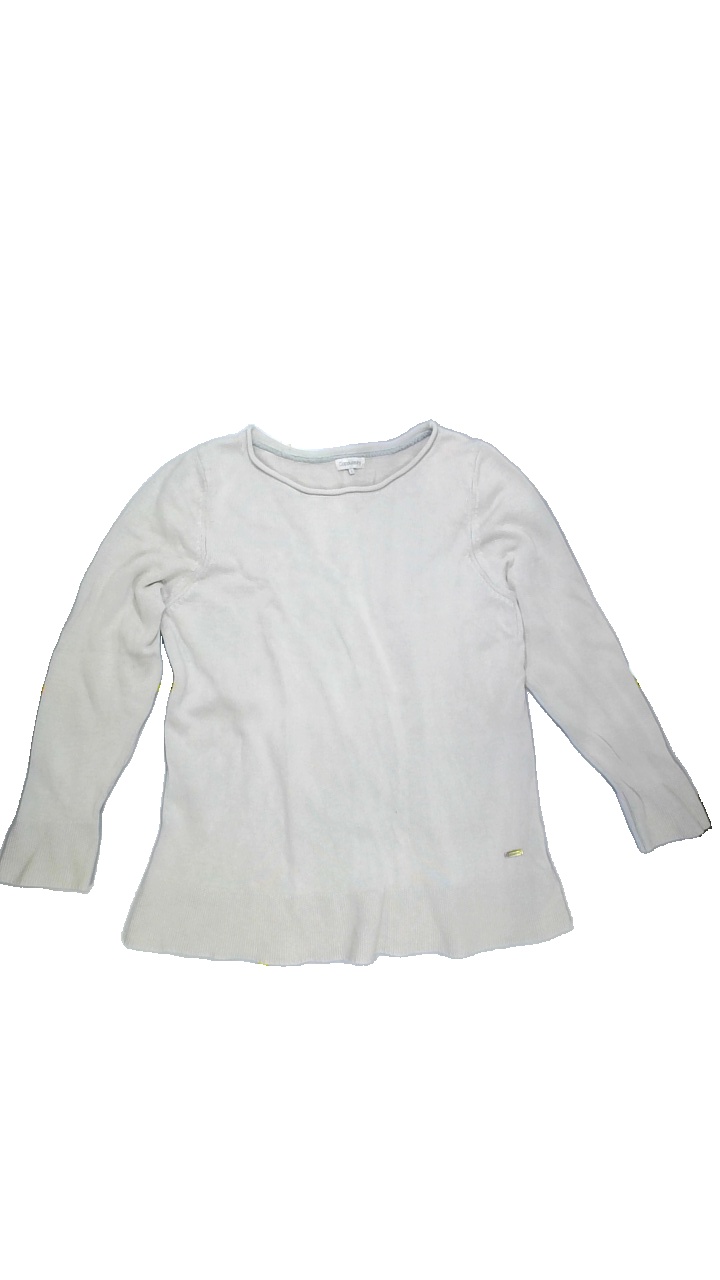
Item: Sweater (Ladies)
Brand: Cappuchini
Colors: Beige
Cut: Regular, C-collar
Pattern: Plain
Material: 100%cotton
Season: All
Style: No trend
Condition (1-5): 3
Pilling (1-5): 4
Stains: Yes
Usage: Export
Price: <50